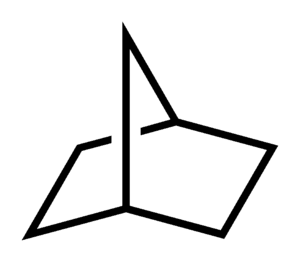
Le norbornane est un hydrocarbure bicyclique ponté de formule C₇H₁₂. Son nom dérive du bornane, le préfixe « nor » indique l'absence des trois groupes méthyle.
La nomenclature en chimie est l'ensemble des règles, symboles, vocables, destinés à représenter et à prononcer les noms des corps étudiés.
Un composé bicyclique est une molécule qui présente deux cycles fusionnés. Les molécules bicycliques sont très communes dans les composés organiques ou inorganiques.